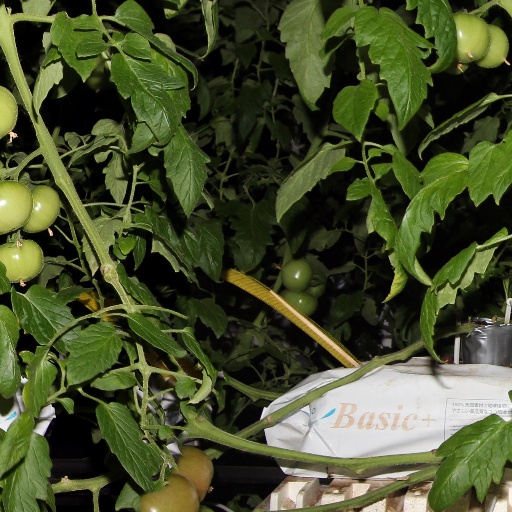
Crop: tomato